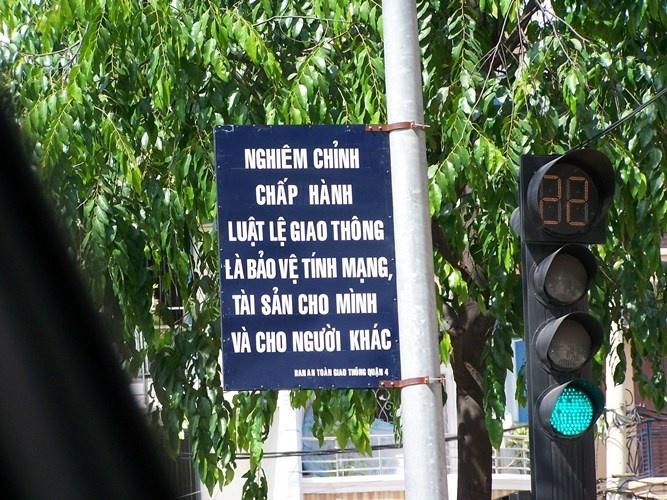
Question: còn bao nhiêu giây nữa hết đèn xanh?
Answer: còn 22 giây nữa hết đèn xanh